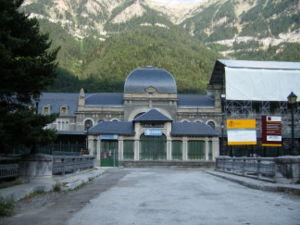
L'État espagnol sous le général Franco était officiellement non belligérant pendant la Seconde Guerre mondiale. Ce statut n'était pas reconnu par le droit international, mais en pratique impliquait une neutralité. En fait, le régime de Franco apporta un soutien matériel et militaire aux puissances de l'Axe, en reconnaissance de l'aide reçue pendant la guerre d'Espagne. Cependant, malgré cette sympathie idéologique, l'Espagne n'entra pas dans la guerre comme un belligérant, et contraria les volontés allemandes qui souhaitaient une neutralisation de Gibraltar. L'Espagne stationna également des forces armées dans les Pyrénées pour dissuader l'Allemagne d'occuper la péninsule Ibérique. Cette contradiction apparente peut s'expliquer par le pragmatisme de Franco et sa détermination à agir principalement dans l'intérêt de son régime face à la pression économique des Alliés, des exigences militaires de l'Axe, et à l'isolement géographique de l'Espagne.